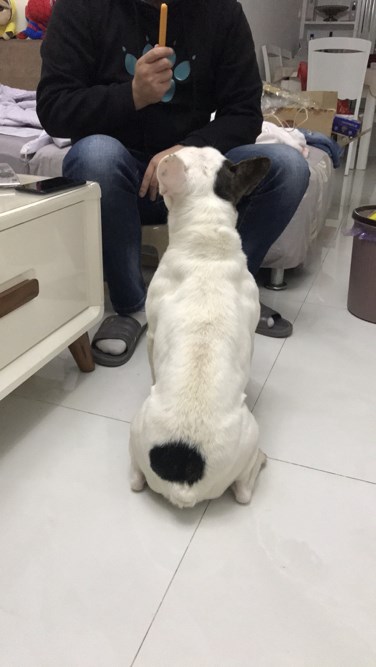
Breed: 1121-n000002-French_bulldog